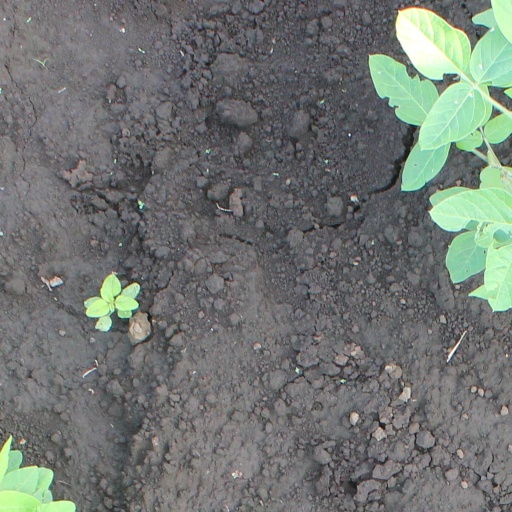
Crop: soybean